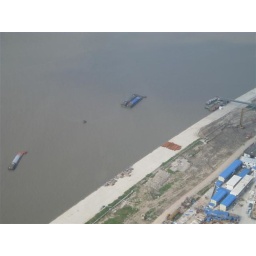
I'm not swimming in that brown water!